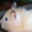
Label: hamster